Babesia

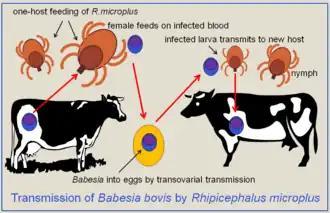
"B. bovis" transmission

"Babesia" is a protozoan parasite found to infect vertebrate animals, mostly livestock mammals and birds, but also occasionally humans. Common names of the disease that "B. microti" causes are Texas cattle fever, redwater fever, tick fever, and Nantucket fever. The disease it causes in humans, babesiosis, is also called piroplasmosis.